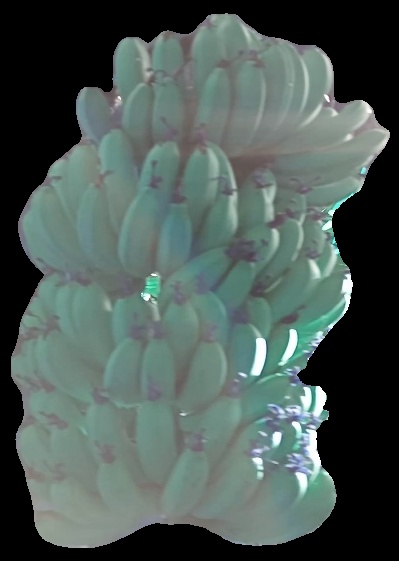
Variety: pachbale
Grade: grade1